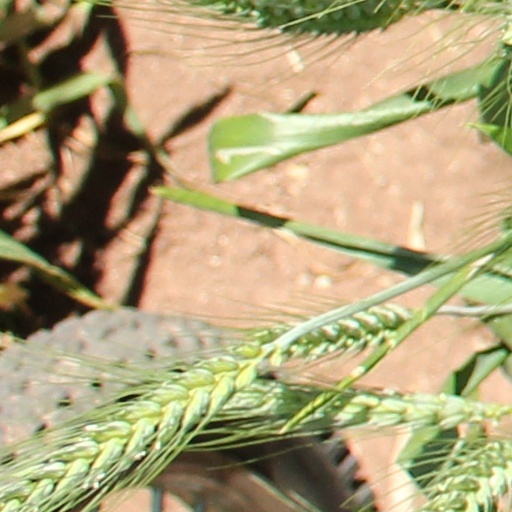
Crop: wheat